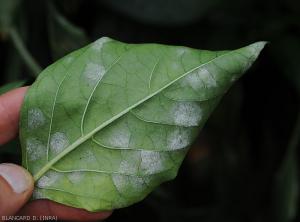
Plant: Bell pepper
Disease: bell pepper powdery mildew